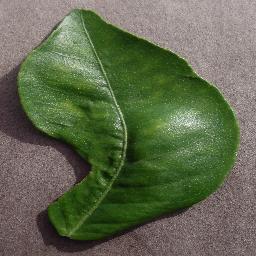
Label: Orange___Haunglongbing_(Citrus_greening)